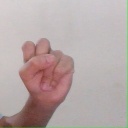
अक्षर: स